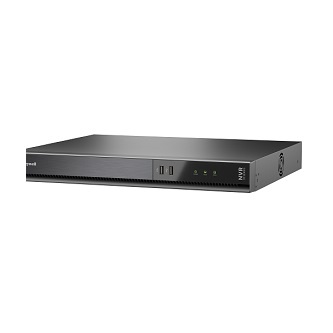
S35 16CH 4K NVR, 2 HDD, 4 TB
S35 16CH 4K NVR, 2 HDD, 4 TB
Brand: Honeywell Commercial Security
Category: Electronics > Video > Video Players & Recorders > Digital Video Recorders